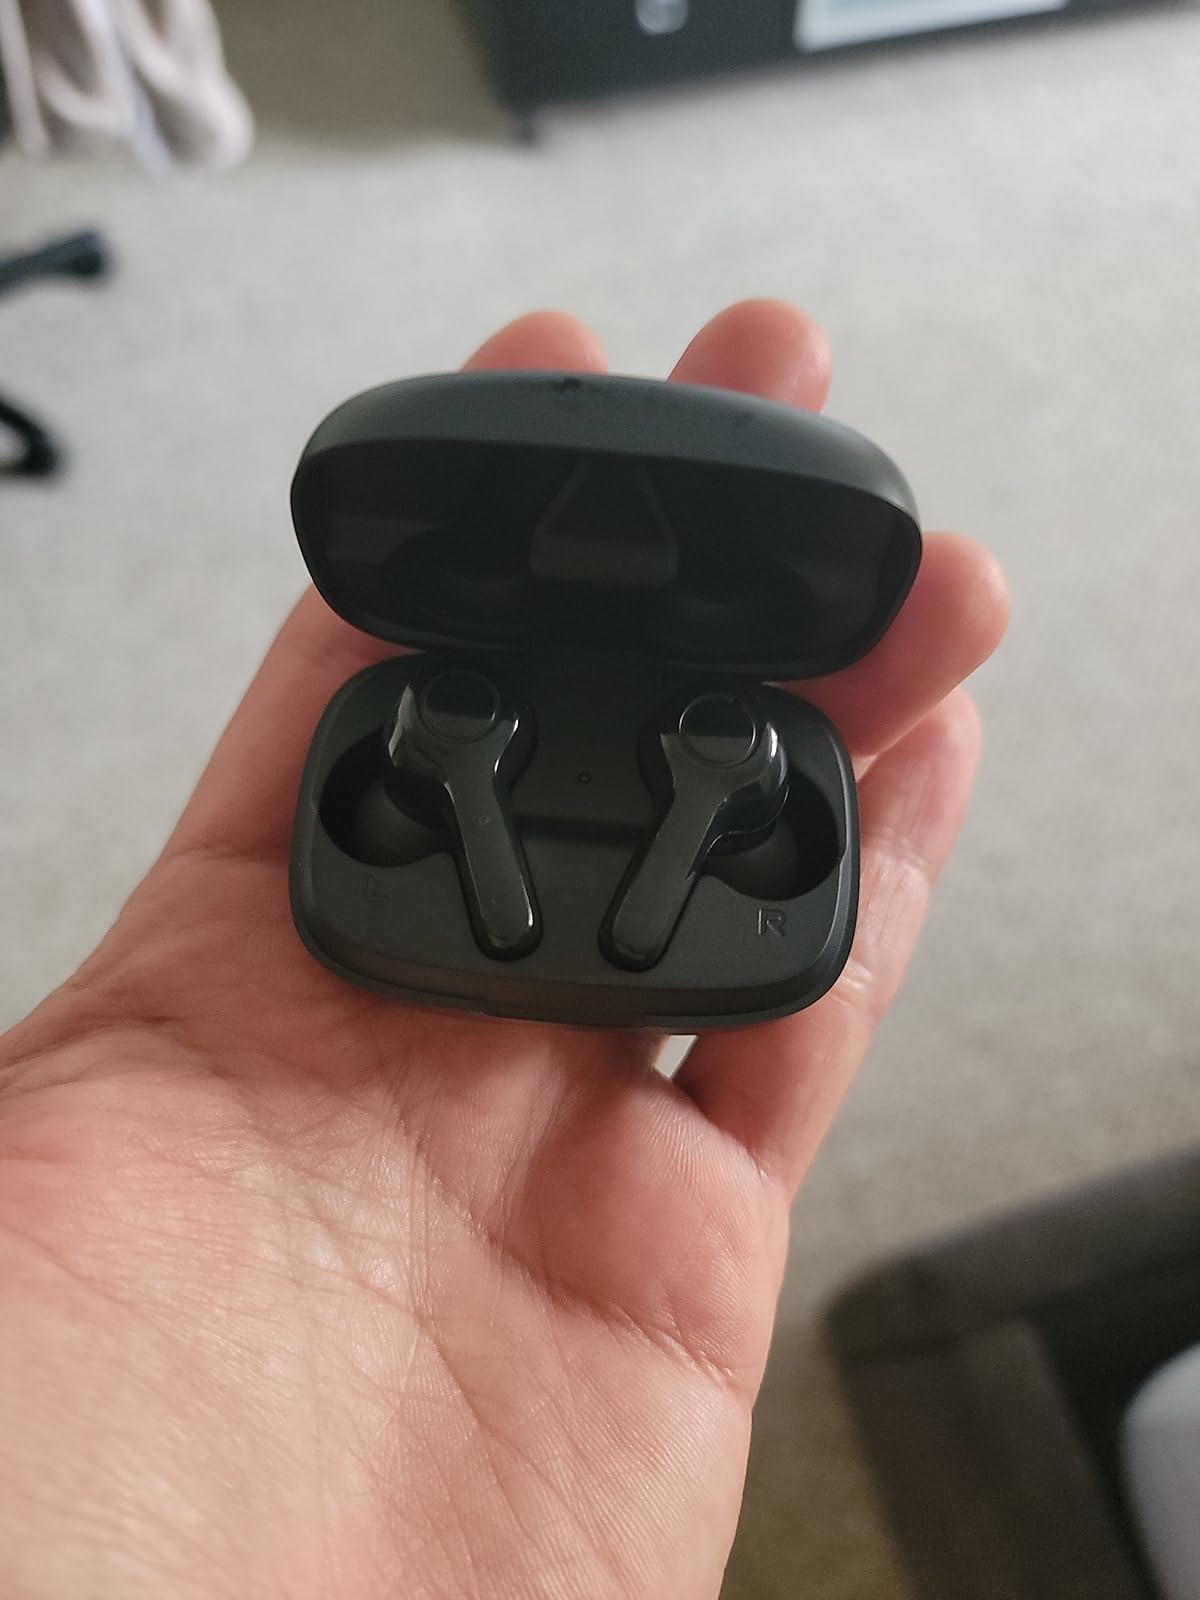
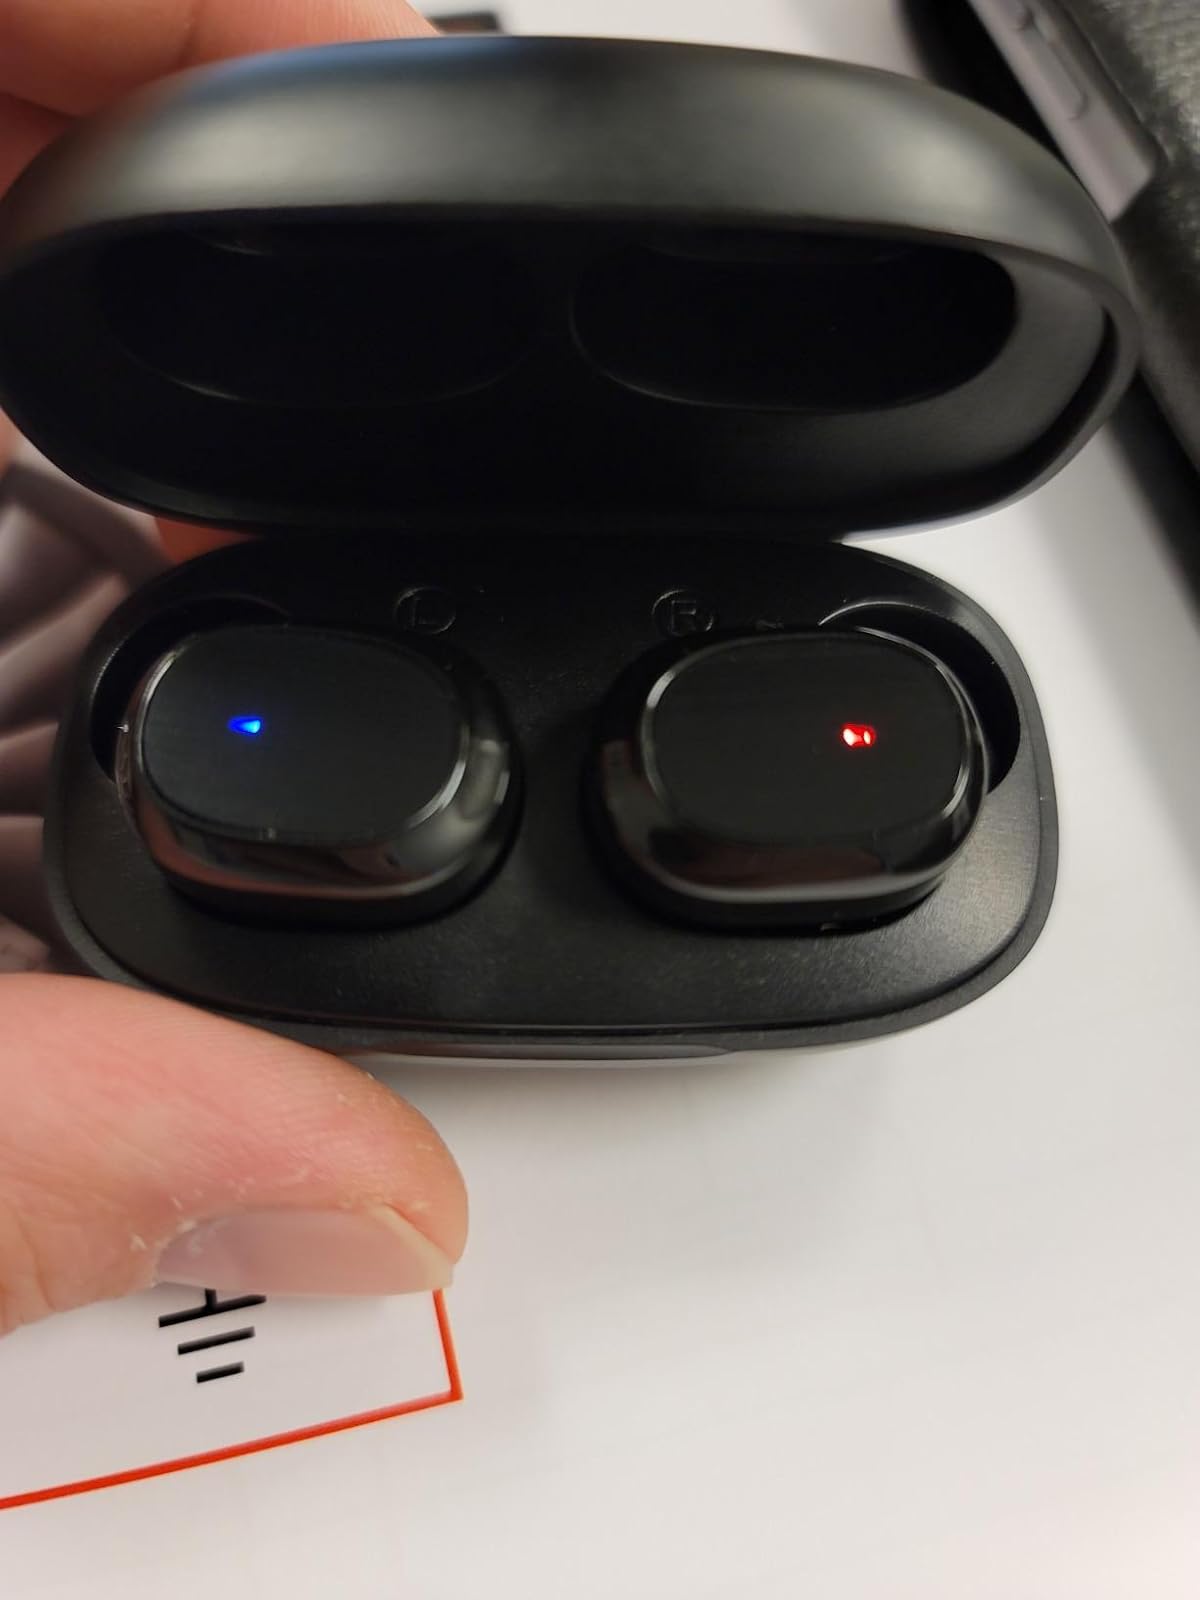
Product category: earbuds
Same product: no